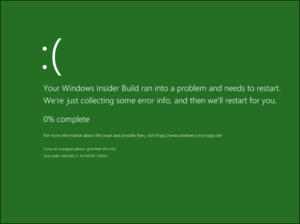
L’écran bleu de la mort est le surnom du message d'erreur affiché sur un écran d'ordinateur par le système d'exploitation Microsoft Windows lorsque celui-ci ne parvient pas à récupérer d'une erreur du système ou lorsqu'il arrive à un point critique d’une erreur fatale.